Guildford pub bombings

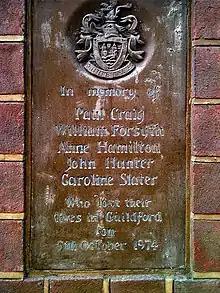
Guildford Bombing Memorial plaque in Quakers' Acre.

The bomb in the Horse & Groom, thought to have been planted by a "courting couple" who have never been identified, detonated at 8.30pm, killing a civilian (Paul Craig), two members of the Scots Guards (William Forsythe and John Hunter) and two members of the Women's Royal Army Corps (Privates Ann Hamilton and Caroline Slater). The Seven Stars was evacuated after the first blast, and a second bomb exploded at 9pm while the pub landlord and his wife were searching the pub. The landlord sustained a fractured skull and his wife a broken leg, and five members of staff and one customer who had just stepped outside received less serious injuries.